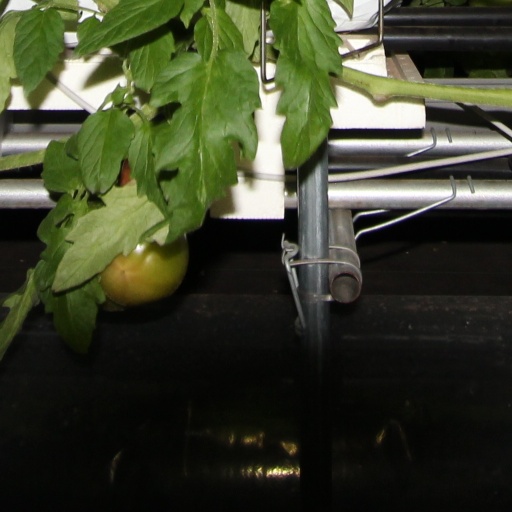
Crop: tomato